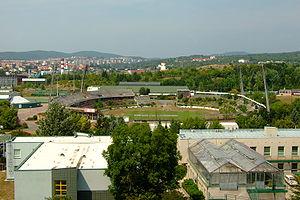
Le Stadion Za Lužánkami est un stade situé à Brno, en République tchèque, qui n'est plus utilisé. Il était principalement utilisé pour le football et était l'enceinte du FC Zbrojovka Brno. Ce stade pouvait accueillir 50 000 personnes.